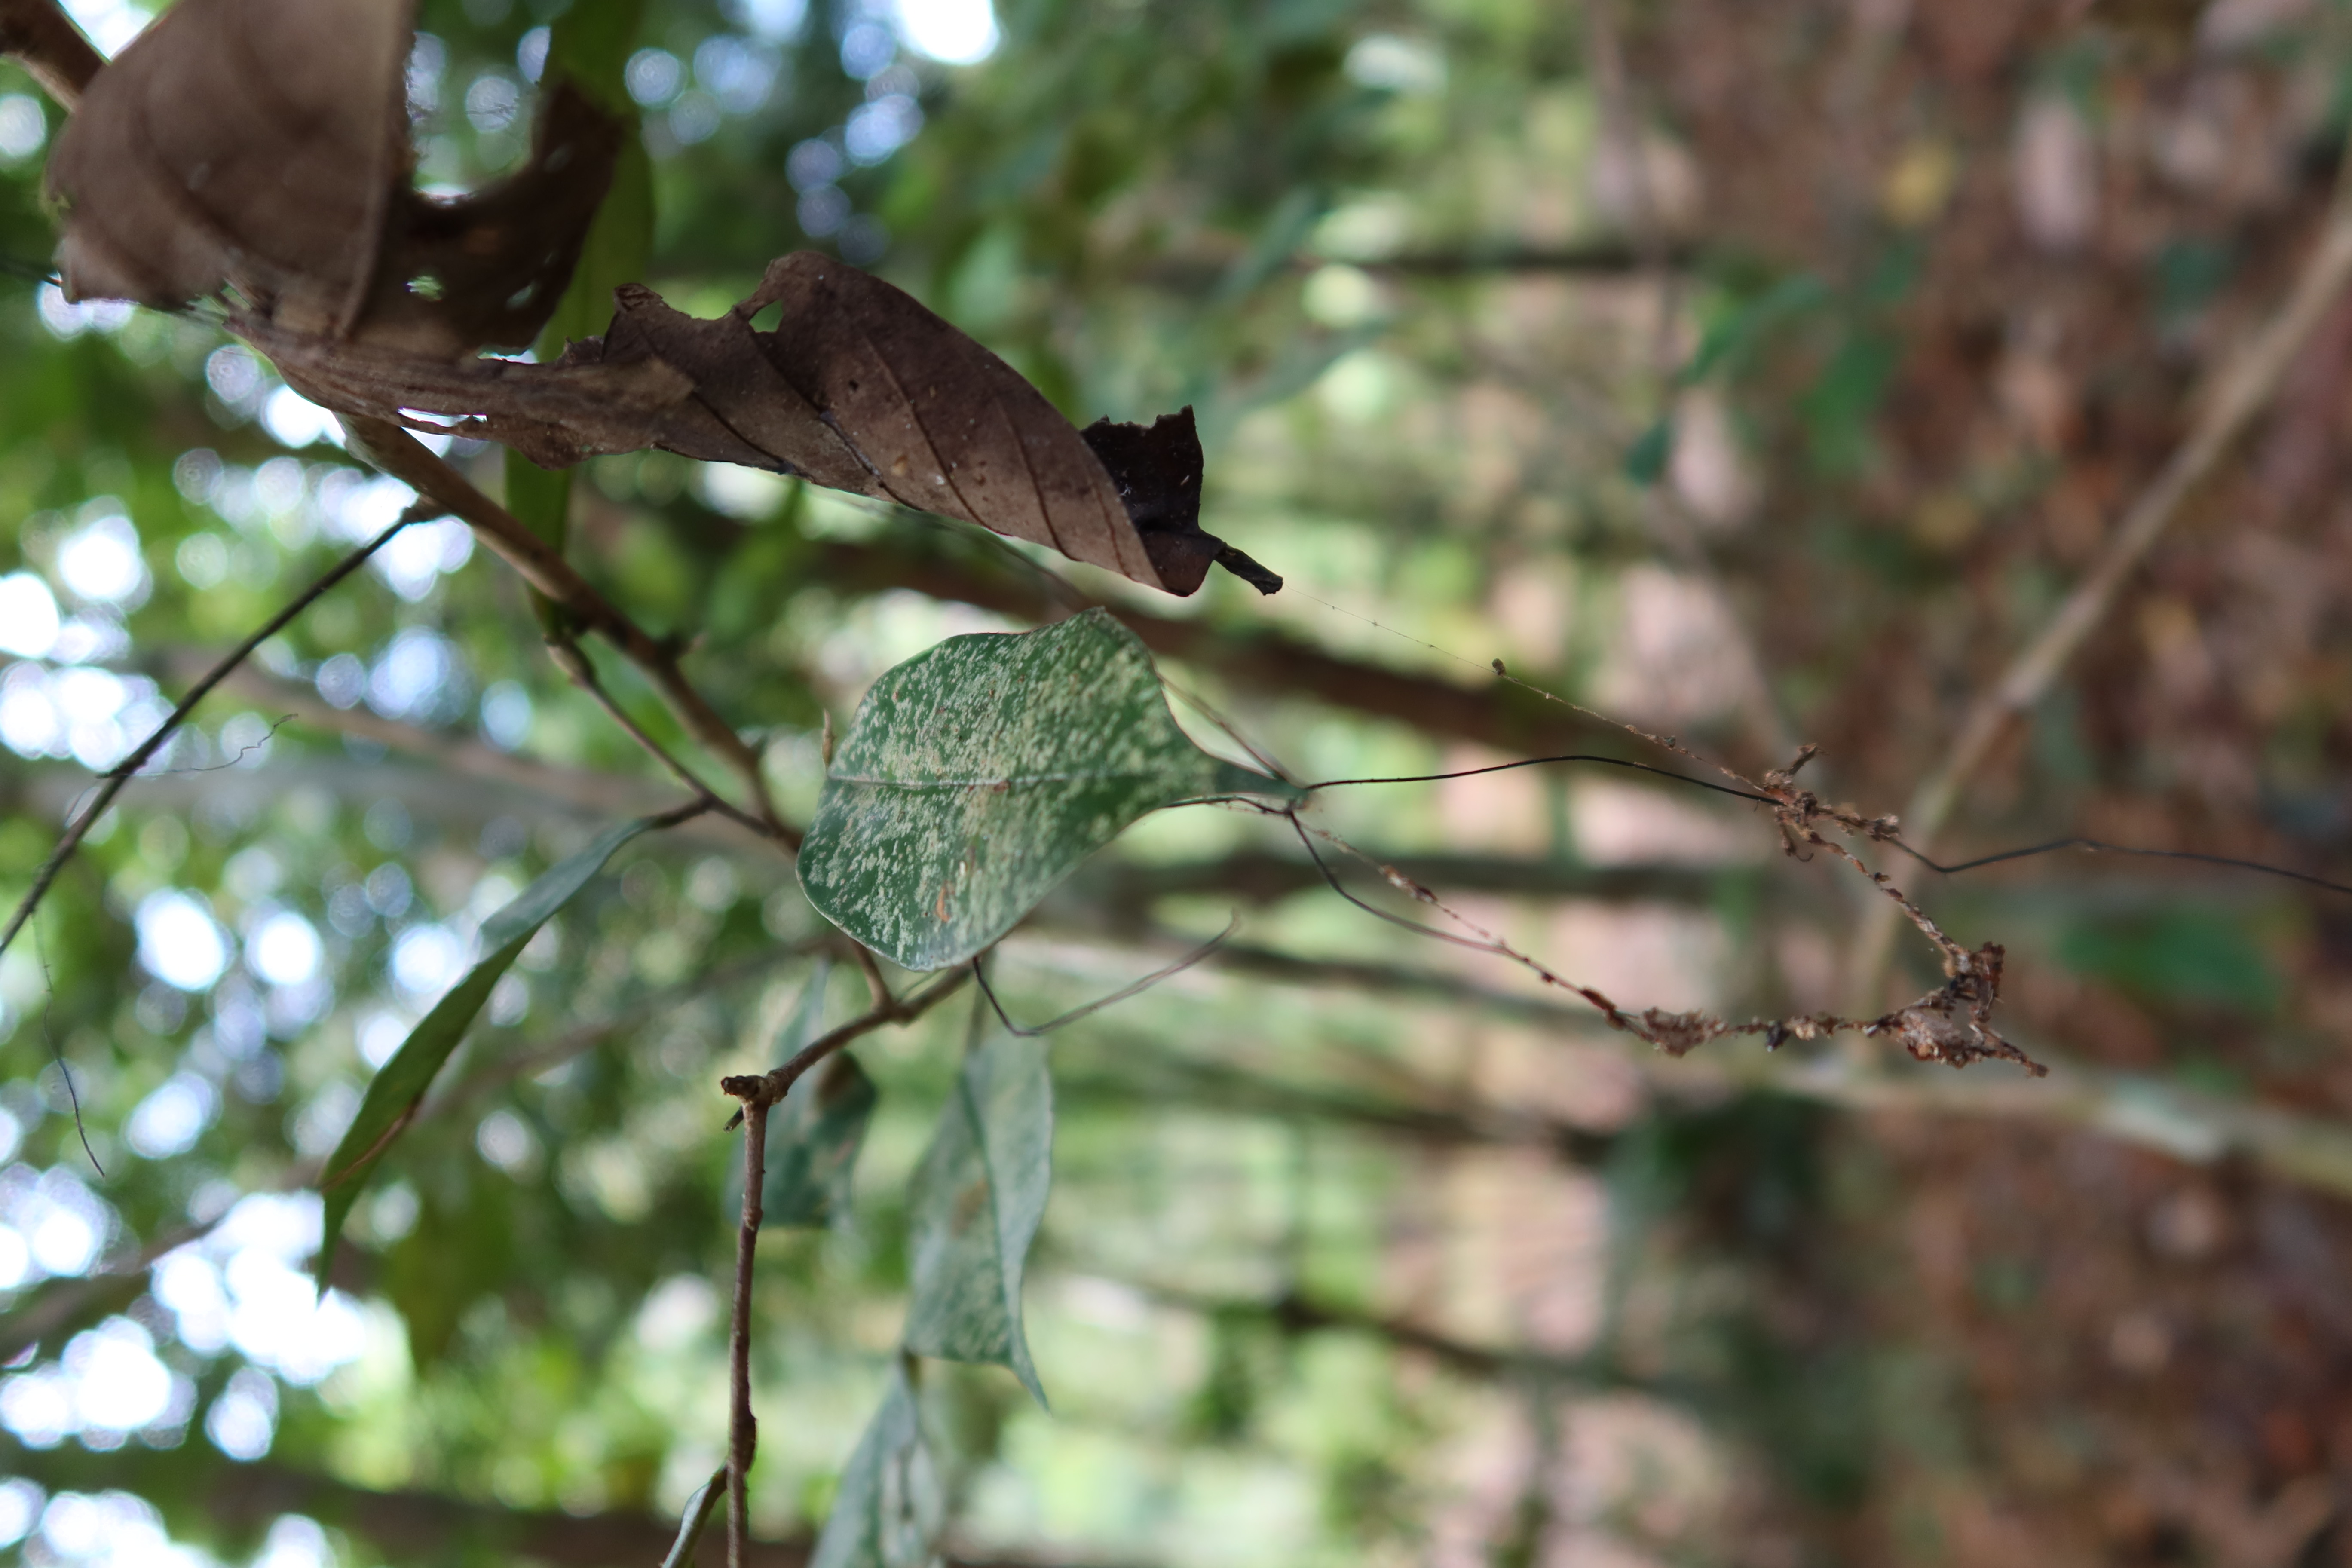
Label: Spiders